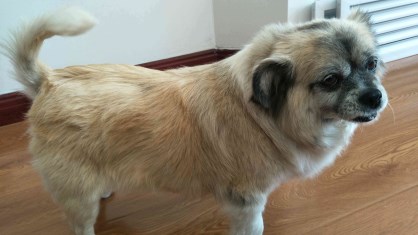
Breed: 3336-n000121-chinese_rural_dog